The Cold Cash War

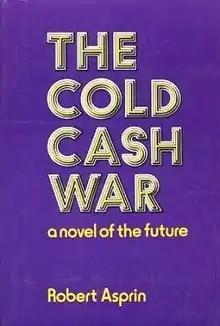
First edition cover Cover design by Irene Friedman

The Cold Cash War is a 1977 science fiction novel by Robert Asprin.